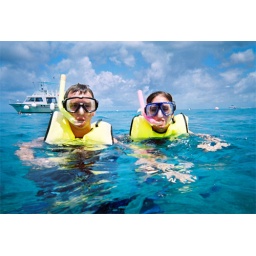
My brother and I snorkling in the crystal clear waters off the coast of Cozumel.